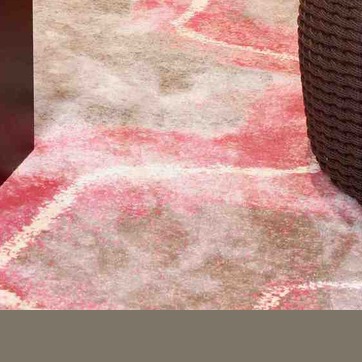
Material: carpet